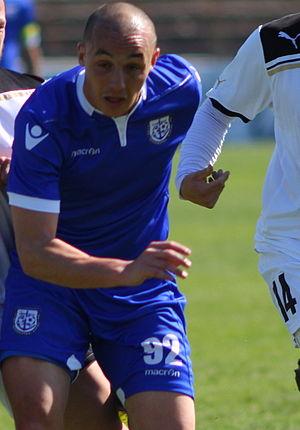
Aatif Chahechouhe, né le 2 juillet 1986 à Fontenay-aux-Roses, est un footballeur international marocain, évoluant au poste de milieu offensif.